Energy carrier

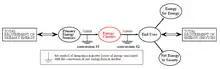
Energy carriers are produced by the energy sector using primary energy sources.

In the field of energetics, an energy carrier is produced by human technology from a primary energy source. Only the energy sector uses primary energy sources. Other sectors of society use an energy carrier to perform useful activities (end-uses). The distinction between "Energy Carriers" (EC) and "Primary Energy Sources" (PES) is extremely important. An energy carrier can be more valuable (have a higher quality) than a primary energy source. For example 1 megajoule (MJ) of electricity produced by a hydroelectric plant is equivalent to 3 MJ of oil. Sunlight is a main source of primary energy, which can be transformed into plants and then into coal, oil and gas. Solar power and wind power are other derivatives of sunlight. Note that although coal, oil and natural gas are derived from sunlight, they are considered primary energy sources which are extracted from the earth (fossil fuels). Natural uranium is also a primary energy source extracted from the earth but does not come from the decomposition of organisms (mineral fuel).